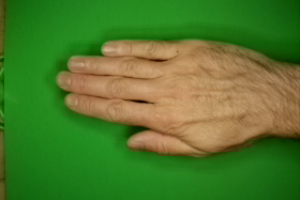
Label: paper